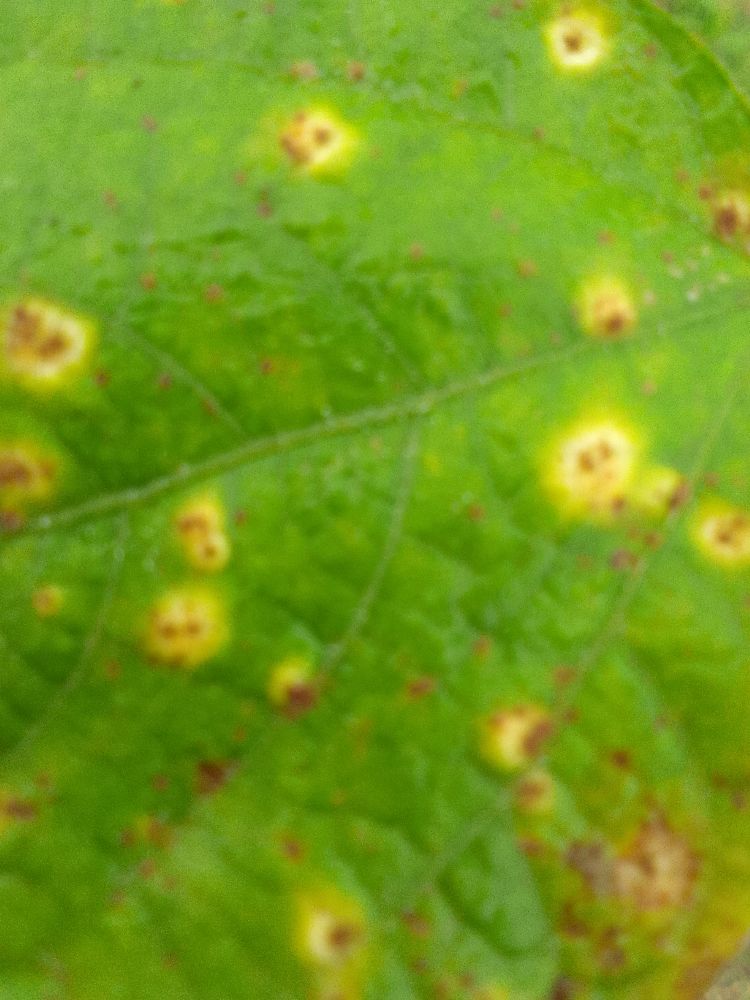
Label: rust